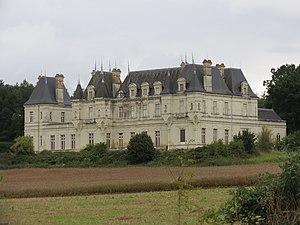
Le Bourg-d'Iré-Château de la Maboulière
Le Bourg-d'Iré est une ancienne commune française située dans le département de Maine-et-Loire en région Pays de la Loire.